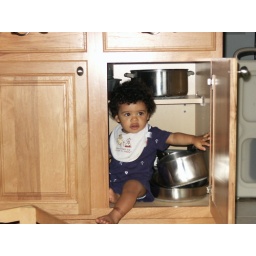
7/9/09 Calvin again in the kitchen cabinet